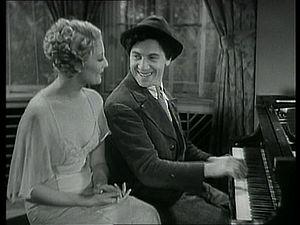
Plumes de cheval est un film américain réalisé par Norman Z. McLeod sorti en 1932.